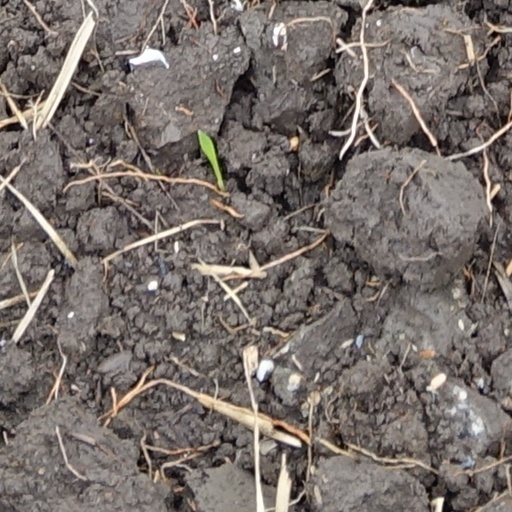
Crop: wheat